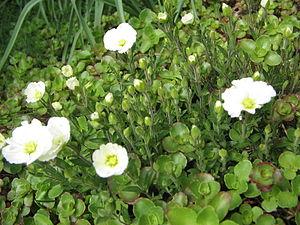
Sabline des montagnes dans ma rocaille